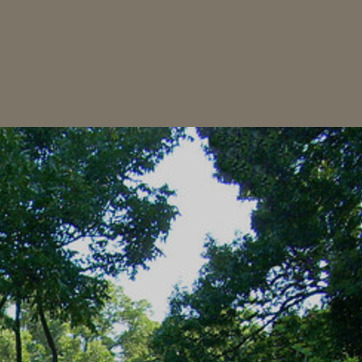
Material: sky